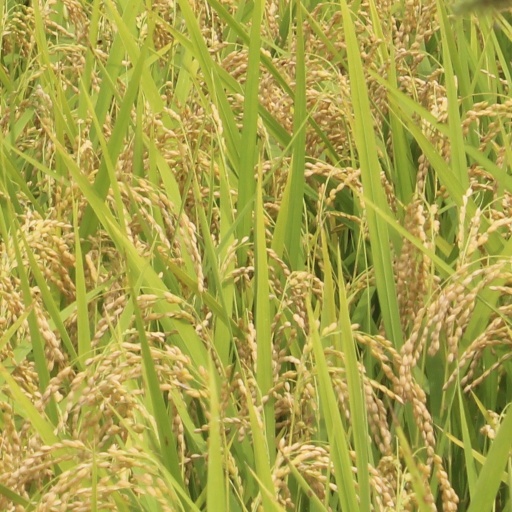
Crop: rice